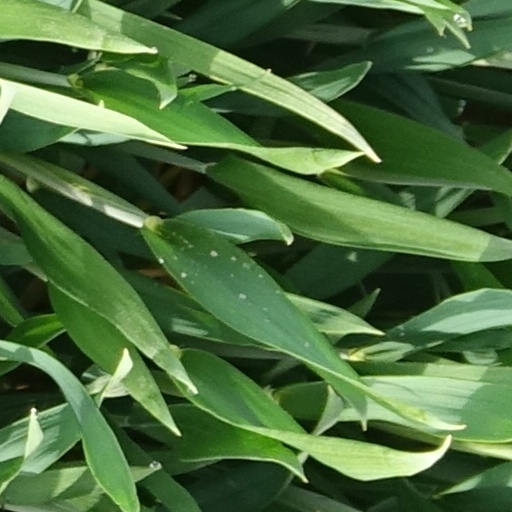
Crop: wheat